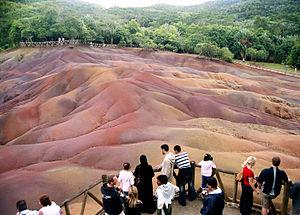
Les Terres des Sept Couleurs, Chamarel, Île Maurice.
Les Terres des Sept Couleurs est une formation géologique ainsi qu'une attraction touristique situé à Chamarel dans le district de Rivière Noire, à Maurice.